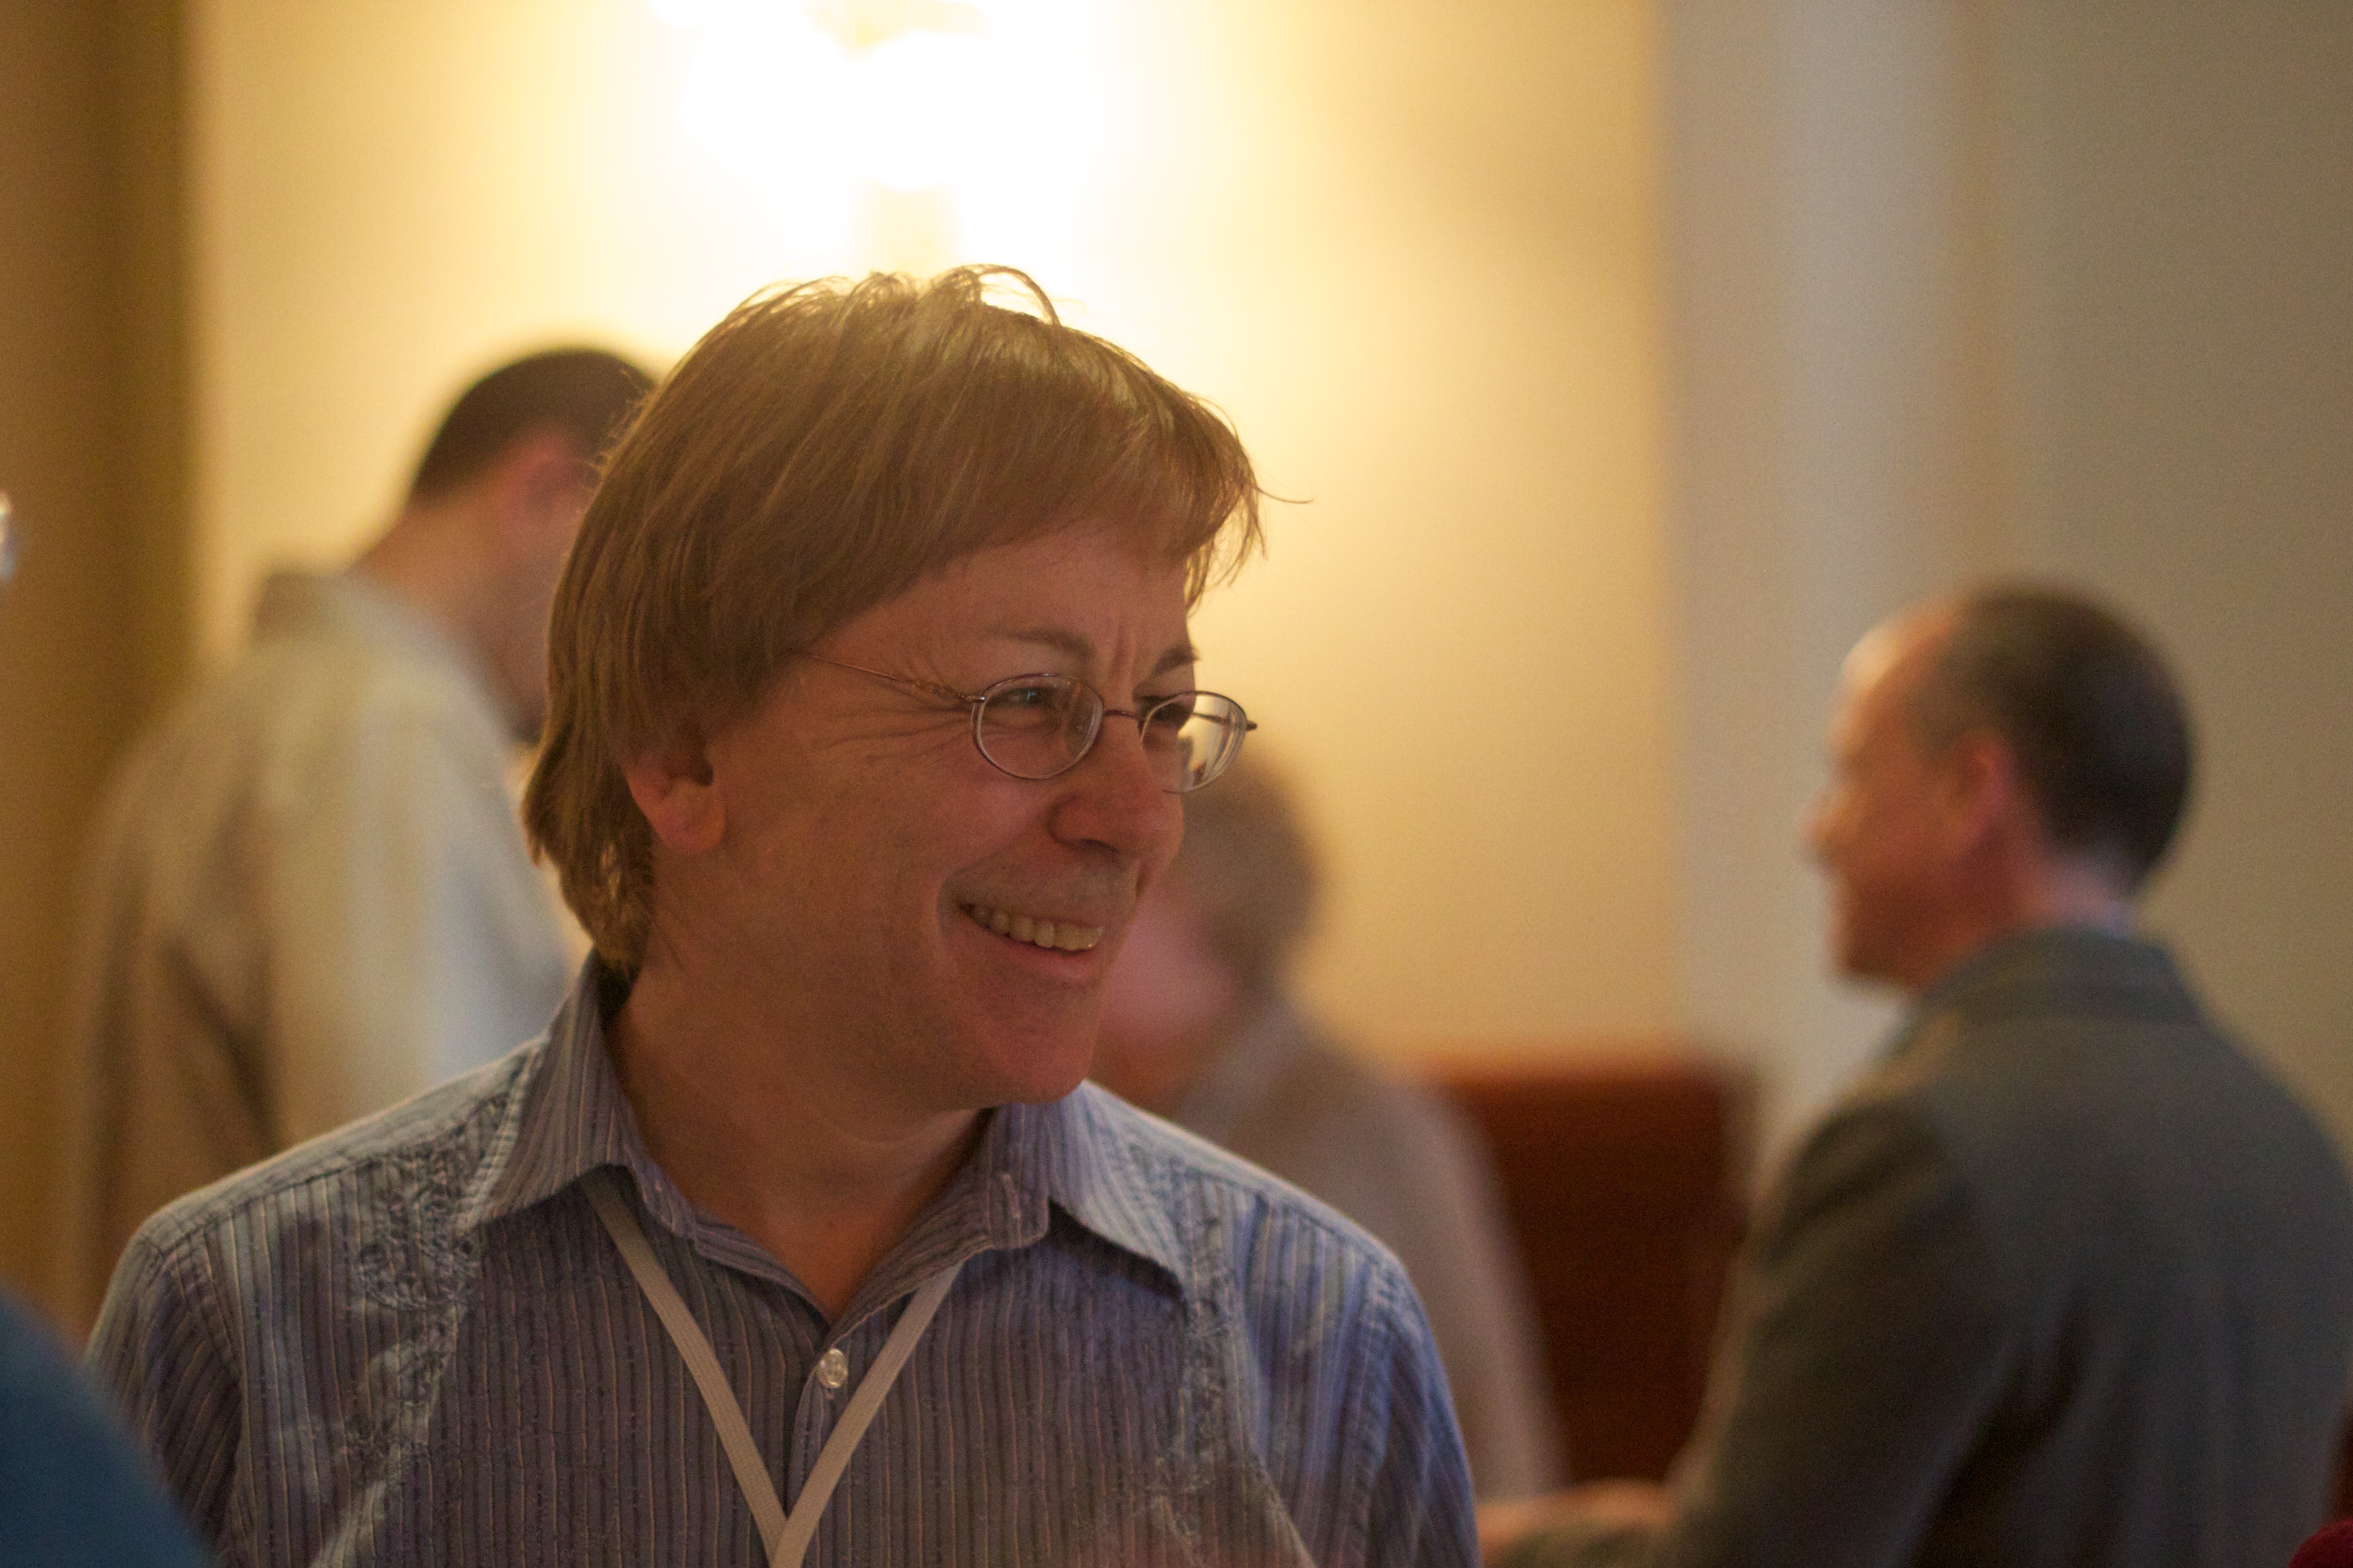
man, person, people, conversation, senior citizen, clab, nmc, art exhibition, academic conference